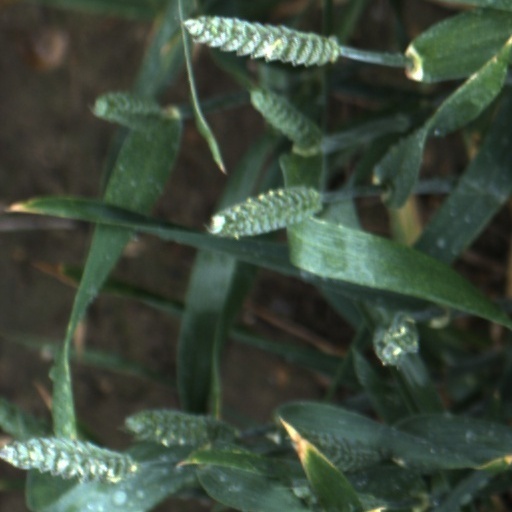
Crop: wheat